Università della Svizzera italiana

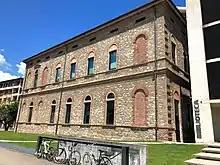
The library

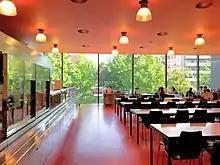
The cafeteria

The Lugano campus developed around the existing city hospital circa 1996. Several state-of-the-art buildings have been added, most notably Informatics (2007), Aula Magna, Aule, Library, and LAB.